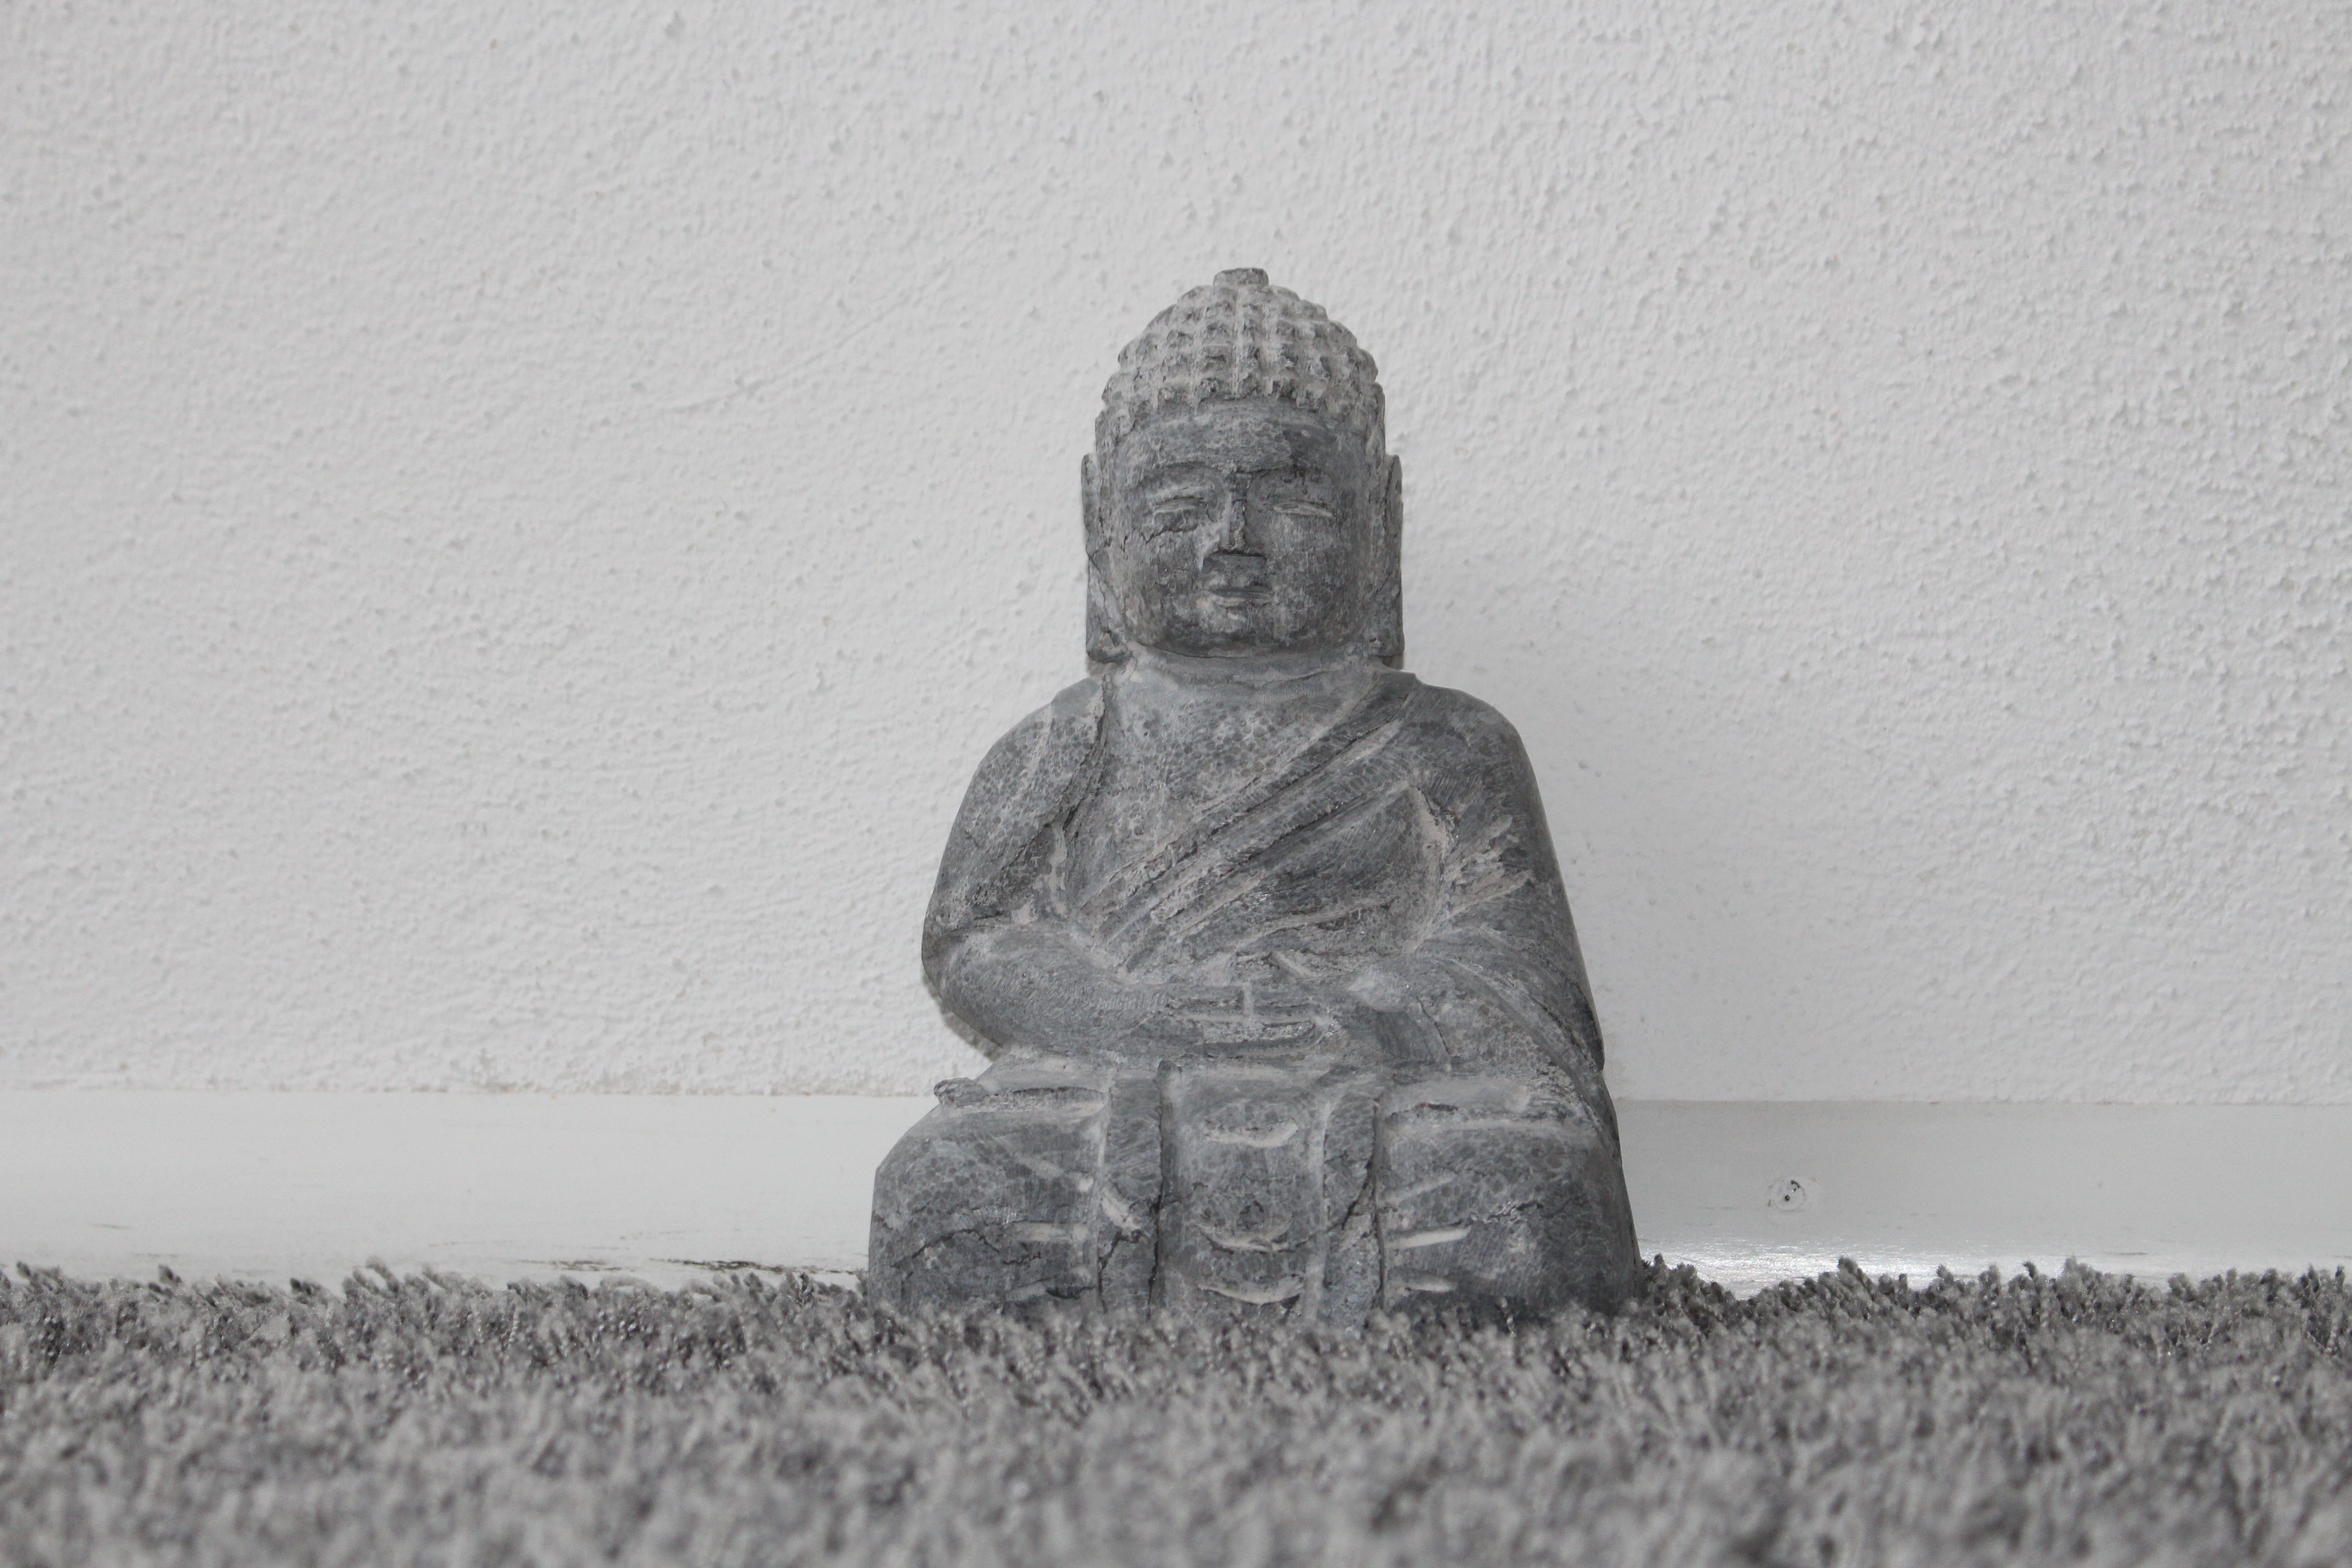
black and white, monument, statue, small, monochrome, sculpture, art, drawing, temple, buddha, carpet, monochrome photography, ancient history, human positions